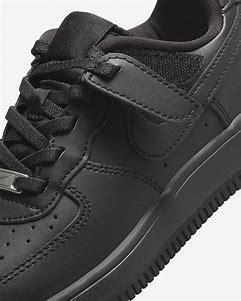
Brand: Nike
Model: Force 1 Easyon